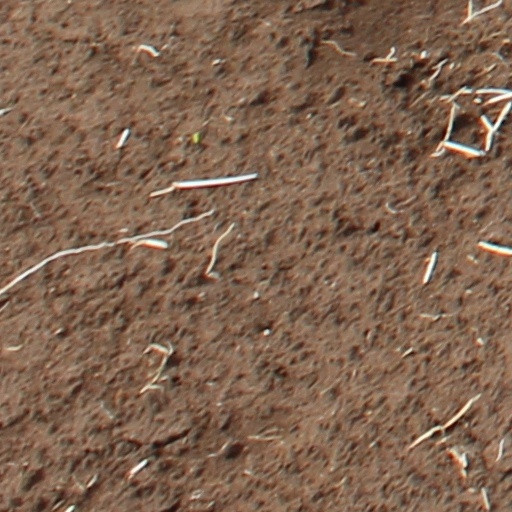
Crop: wheat